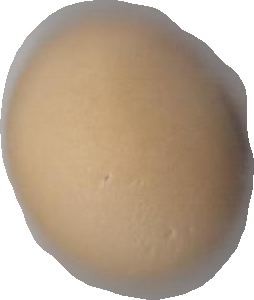
Variety: Dega